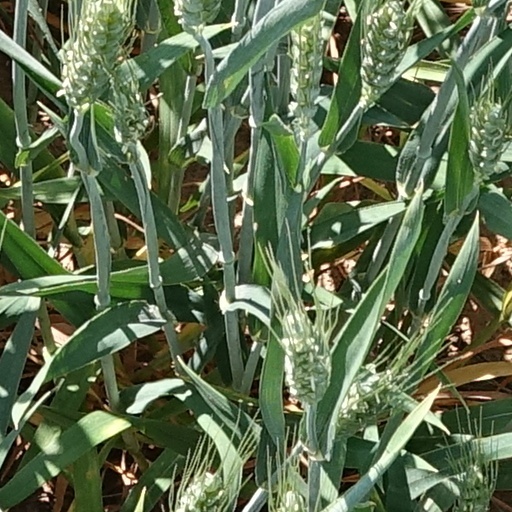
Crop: wheat